Buff-sided robin

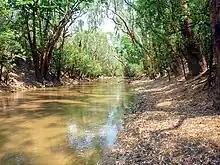
Typical riparian habitat of the buff-sided robin with fringing "Melaleuca leucadendra, Nauclea orientalis" and "Barringtonia acutangula." Eastern Northern Territory

The buff-sided robin is largely confined to dense riparian vegetation, and subcoastal and sandstone monsoon vine-thickets. At riparian sites, it prefers thickets of freshwater mangrove, pandanus, and bamboo. The core riparian forest habitat of the buff-sided robin is characterised by canopy and sub-canopy trees, including "Melaleuca leucadendra", "Nauclea orientalis", "Ficus", "Terminalia", "Pandanus aquaticus", and "Barringtonia acutangula". Buff-sided robins are strongly associated with these dense, closed canopy, vegetation communities, rarely venturing into adjacent drier and more open forest types. Buff-sided robins have been reported occasionally from tidally influenced mangrove communities near the coast.